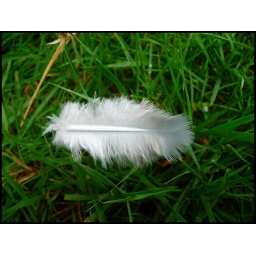
Not sure what bird this came from, but thought it looked attractive in the grass